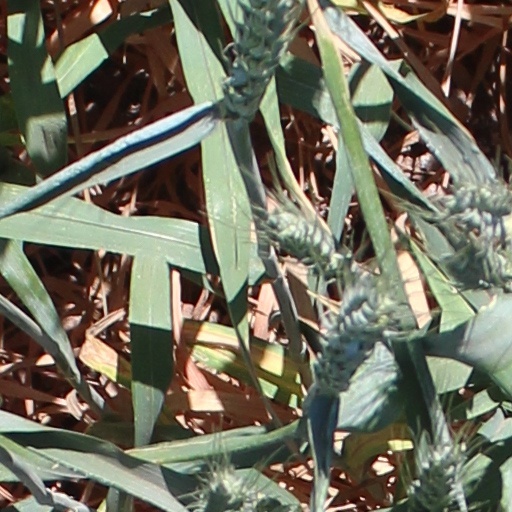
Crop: wheat